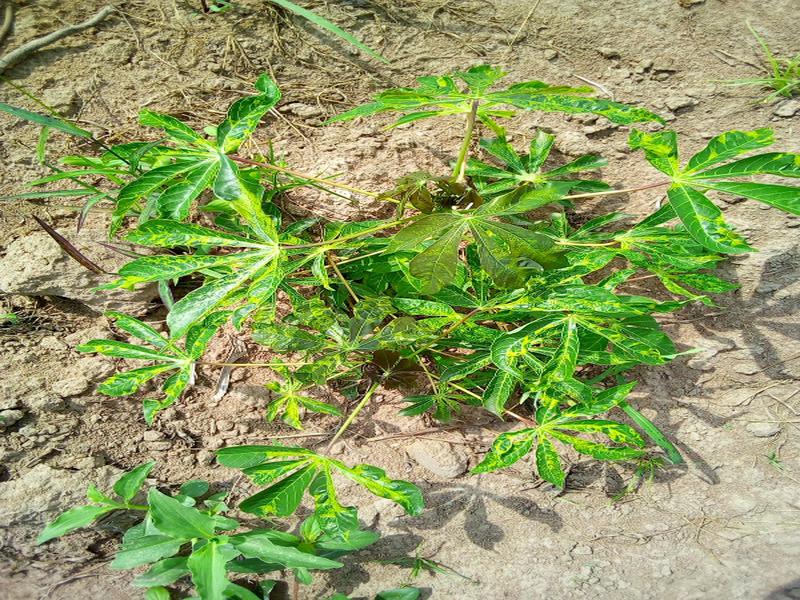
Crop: cassava
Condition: mosaic_disease